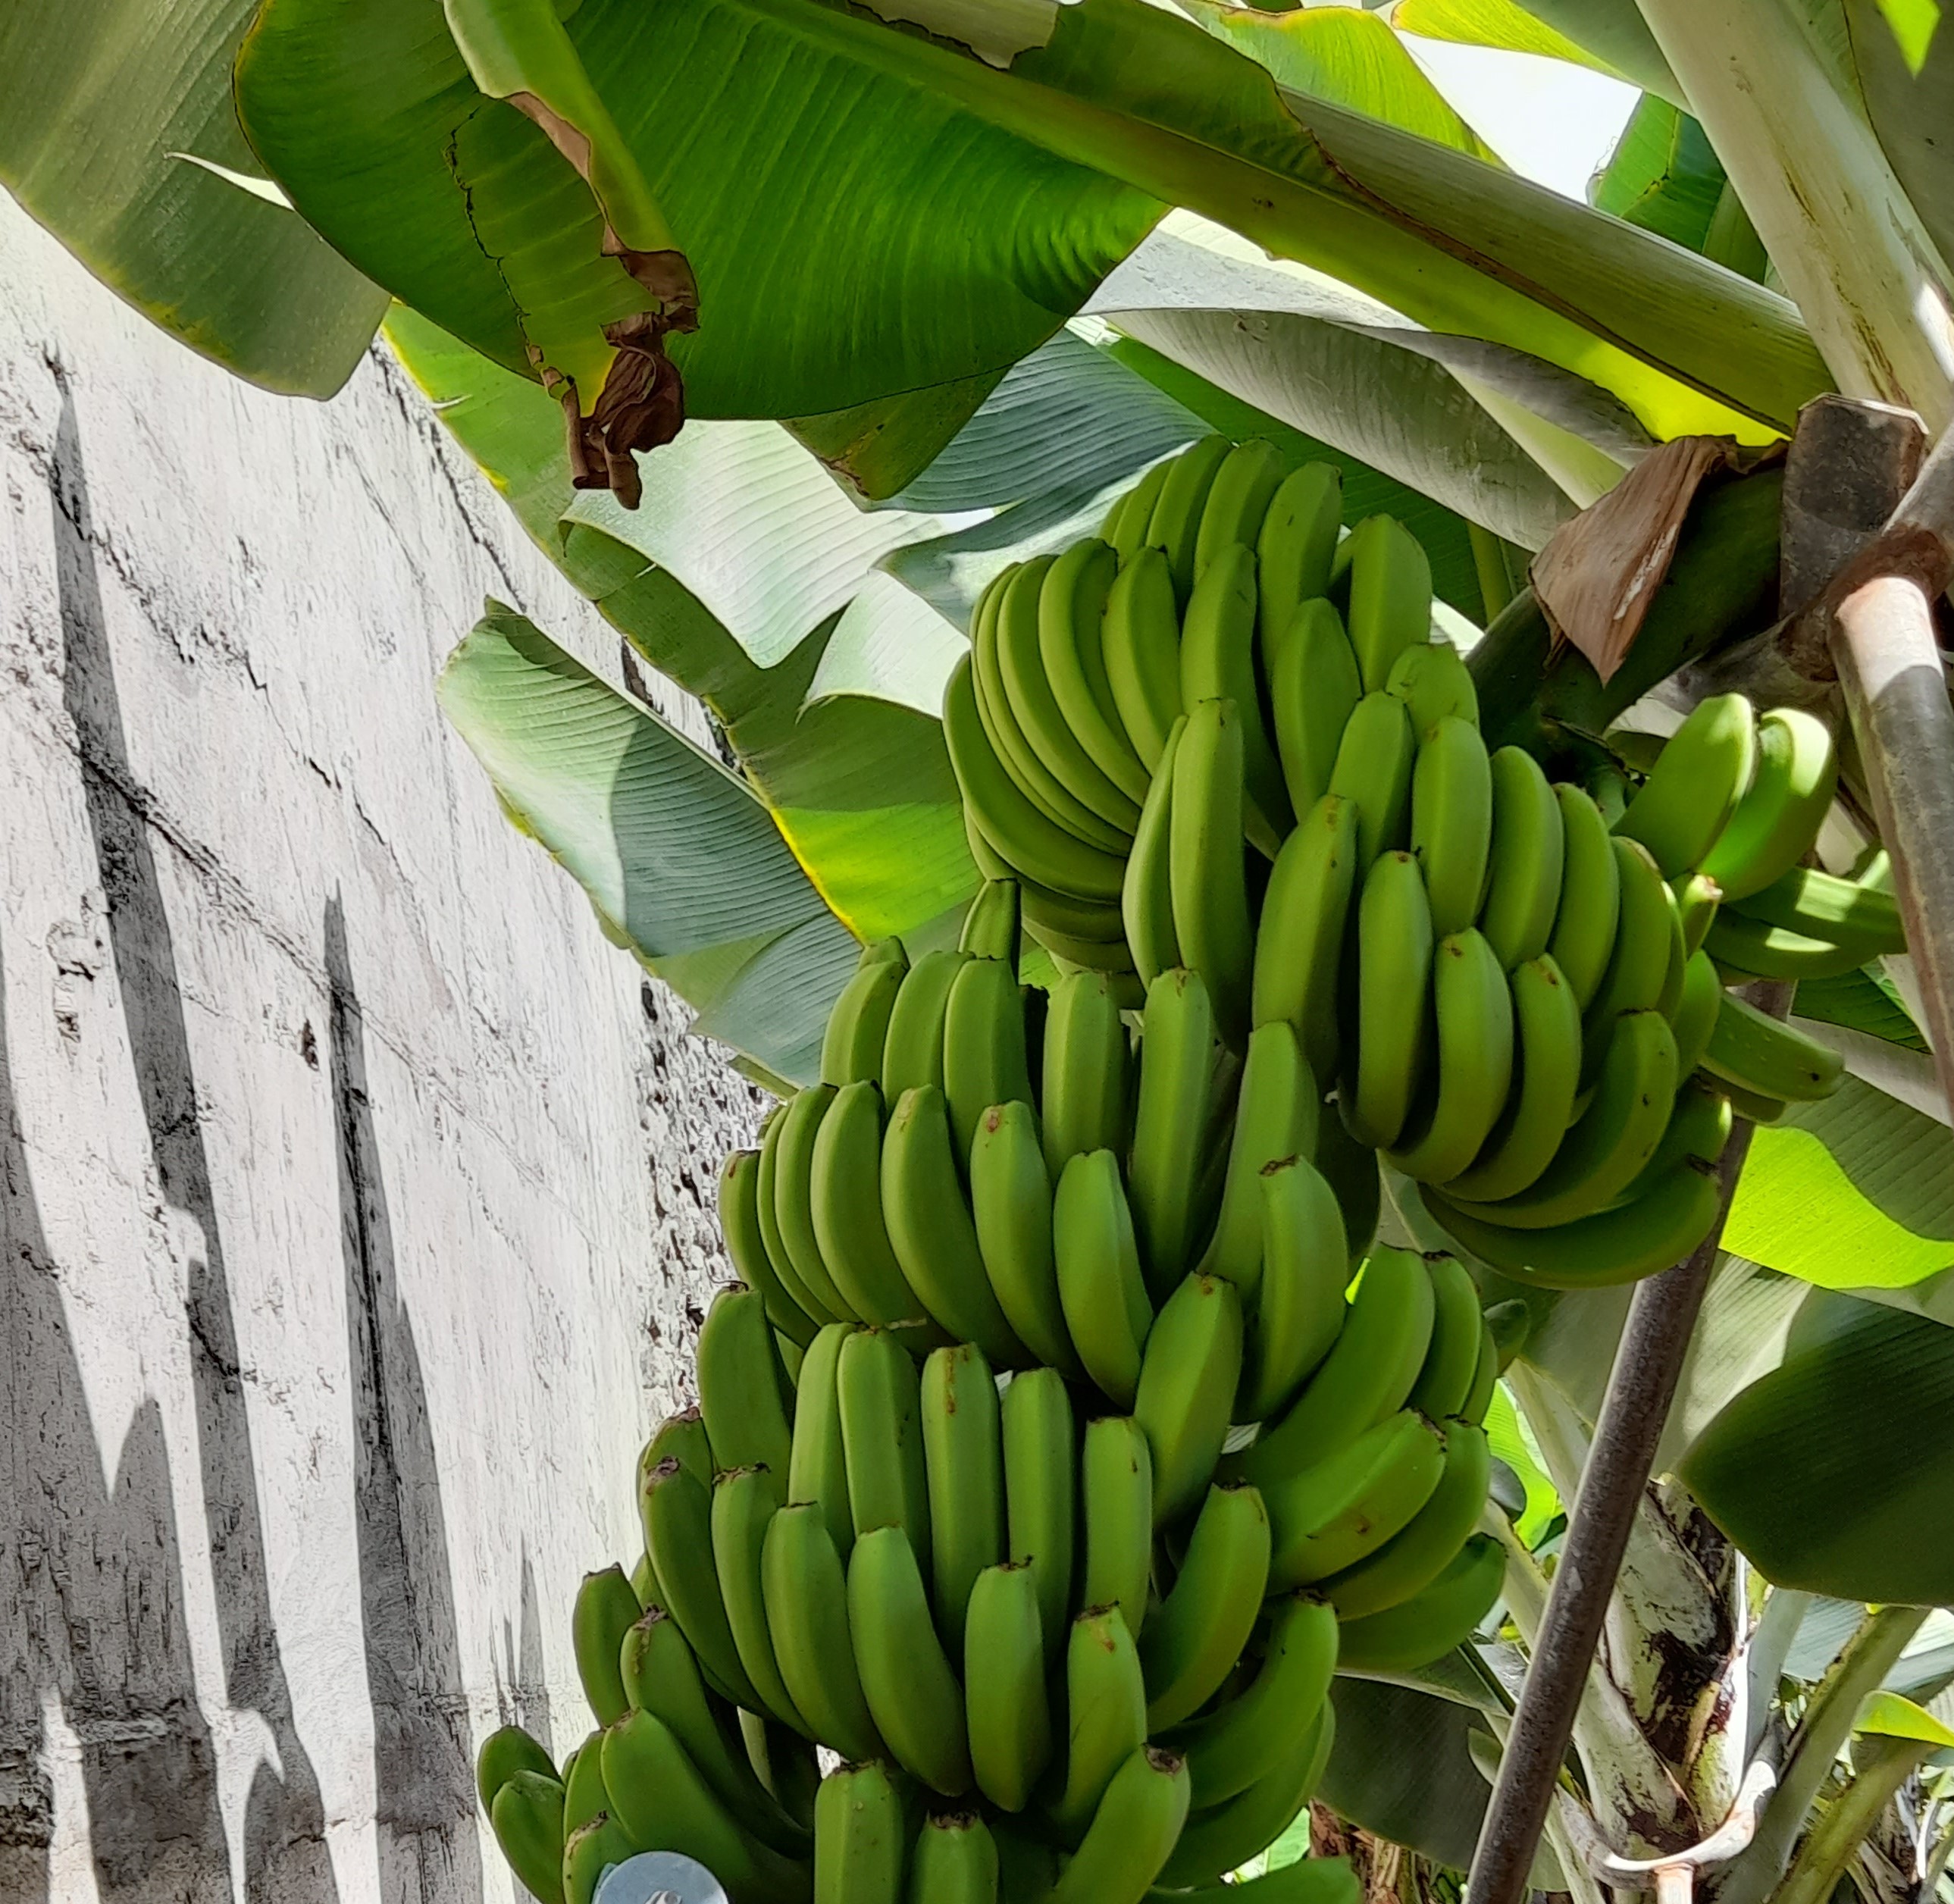
Label: Keep